Windermere Motor Boat Racing Club

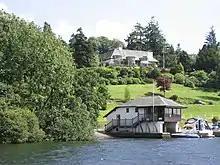
Broad Leys house, today headquarters of the WMBRC

The Windermere Motor Boat Racing Club is a British boating club based at Bowness-on-Windermere, Cumbria.